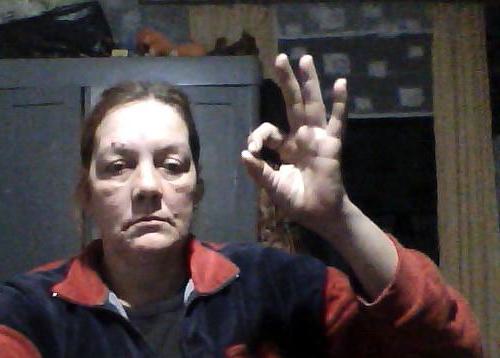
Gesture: ok